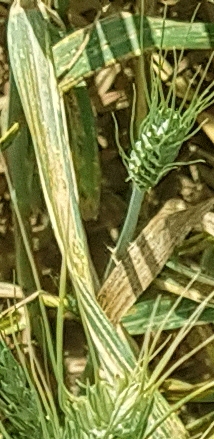
Label: Wheat___Yellow_Rust